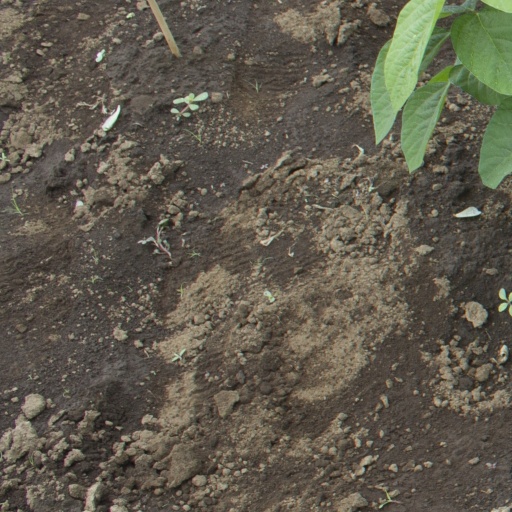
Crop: soybean